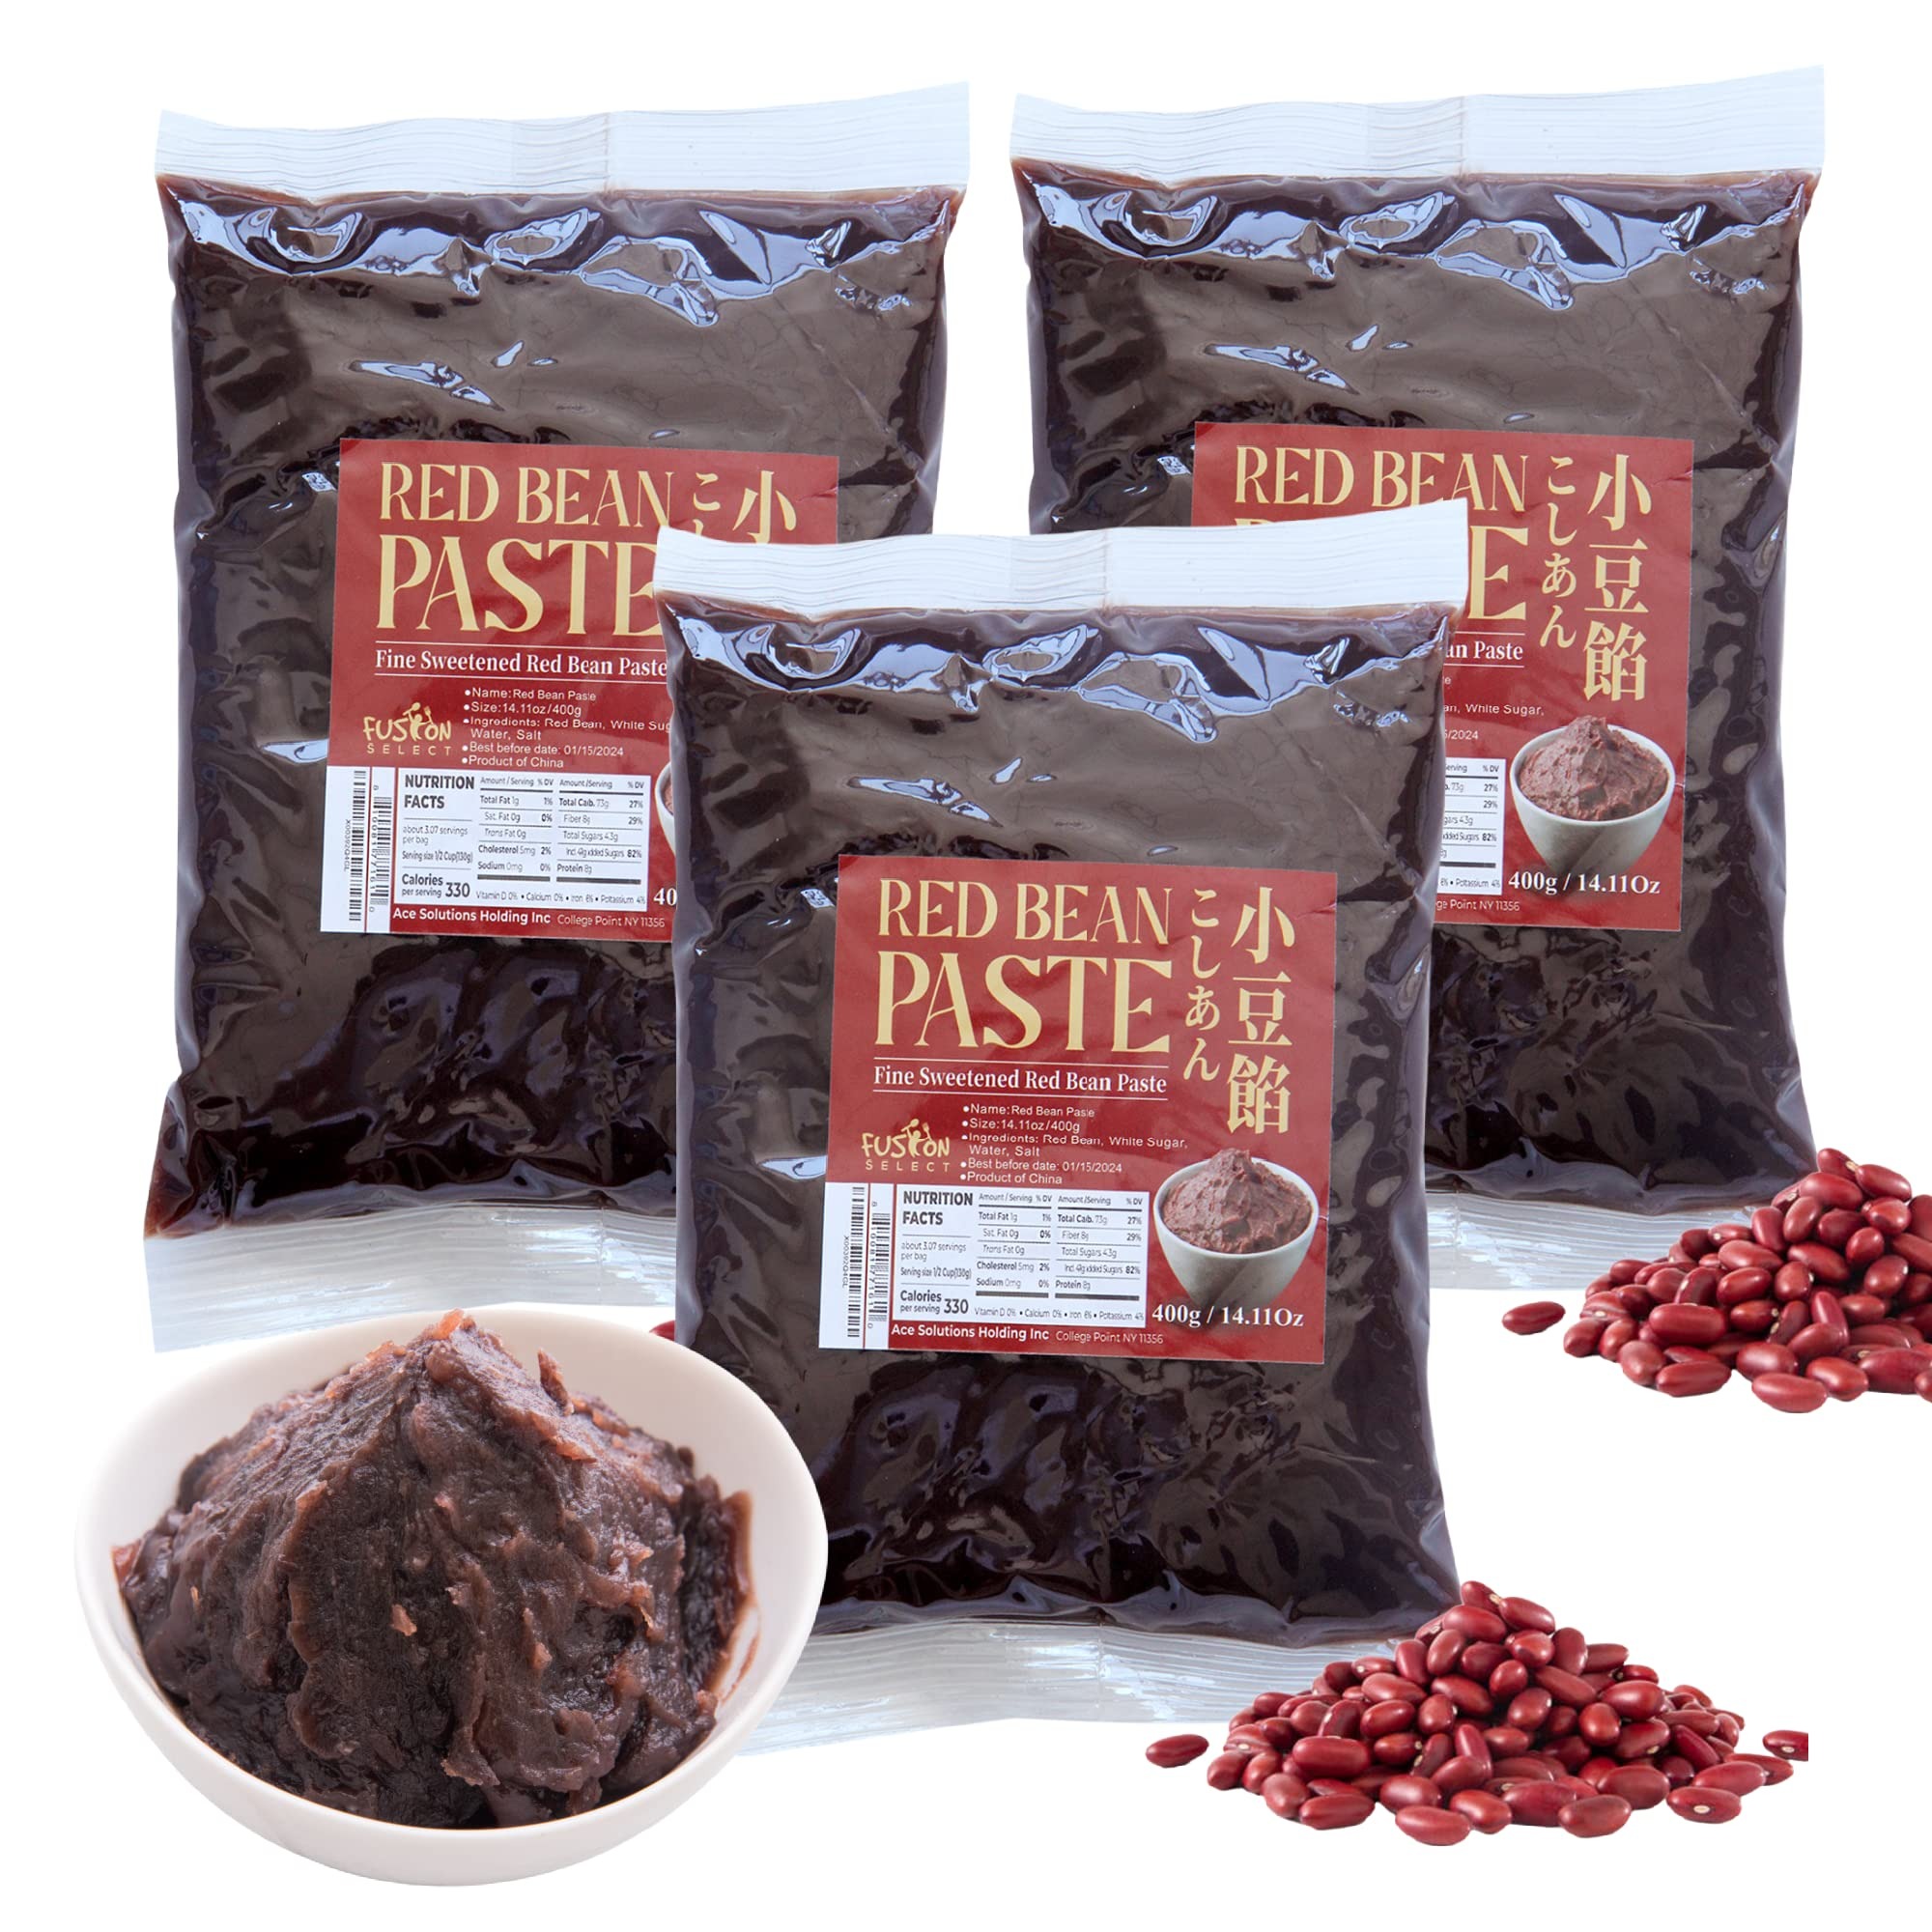
Item Name: Fusion Select 3 Packs Red Bean Paste - Fine Sweetened Adzuki Bean Paste for Desserts, Buns, Pastry Filling, Mochi - For Chinese, Japanese & Korean Foods - No Additives or Preservatives
Bullet Point 1: Authentic Taste - Cook up a storm of your favorite Asian and Asian-inspired recipes with sweet red bean paste. Enjoy it as a spread or a garnish. It's mild, slightly nutty, and naturally sweet.
Bullet Point 2: Best For Baking & Desserts - Seasoned with salt and white sugar, the sweet bean paste is an essential ingredient in many traditional dishes, baked goods, and sweet treats like mochi and ice cream!
Bullet Point 3: Packed With Nutrients - Satisfy your taste buds and nourish your body. Adzuki beans are loaded with soluble fiber, protein, complex carbs, vitamins, and many essential nutrients including manganese.
Bullet Point 4: A Fresh Supply - Three 14 oz. pouch is enough for a full tray of yummy Korean rice cakes or sweet Japanese mochi. After opening, transfer the contents into an airtight container and keep it refrigerated.
Bullet Point 5: Pure Ingredients, Natural Flavors - Our sweetened fine red kidney bean paste was made without artificial sweeteners, additives, colorings, or preservatives. It's ready to use or consume right out of the pack!
Value: 14.0
Unit: Ounce

Price: 14.49